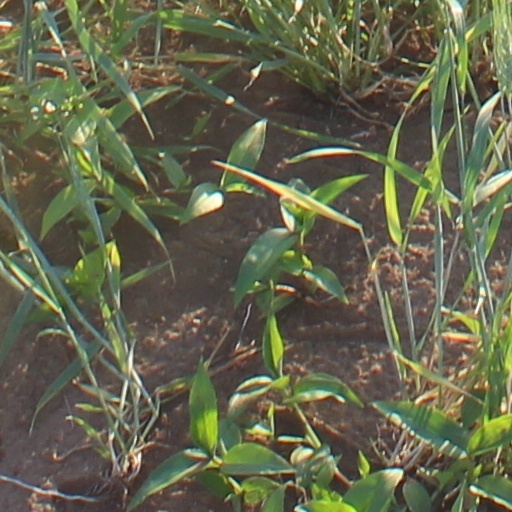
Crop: wheat